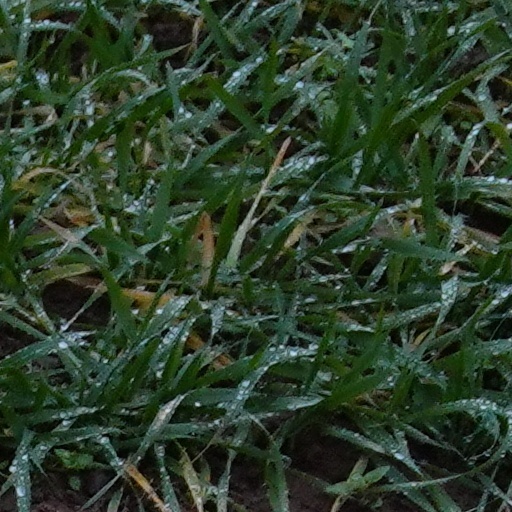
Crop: wheat